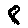
Label: 8